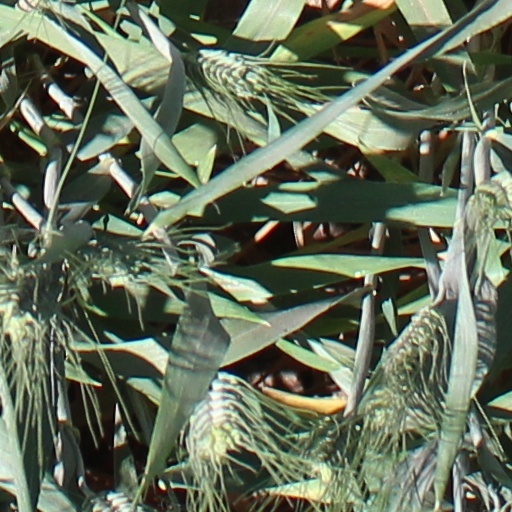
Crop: wheat